Advancement and recognition in the Scout Association of Hong Kong

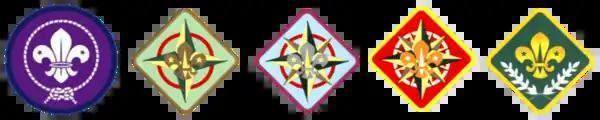
progression of the badges

Advancement and recognition in the Scout Association of Hong Kong is a tradition dating from the inception of the Scouting movement. A fundamental purpose of advancement is the self-confidence a young man or woman acquires from his participation in Scouting. Advancement is one of the methods used in the "Aims of Scouting"– character development, citizenship training and personal fitness.